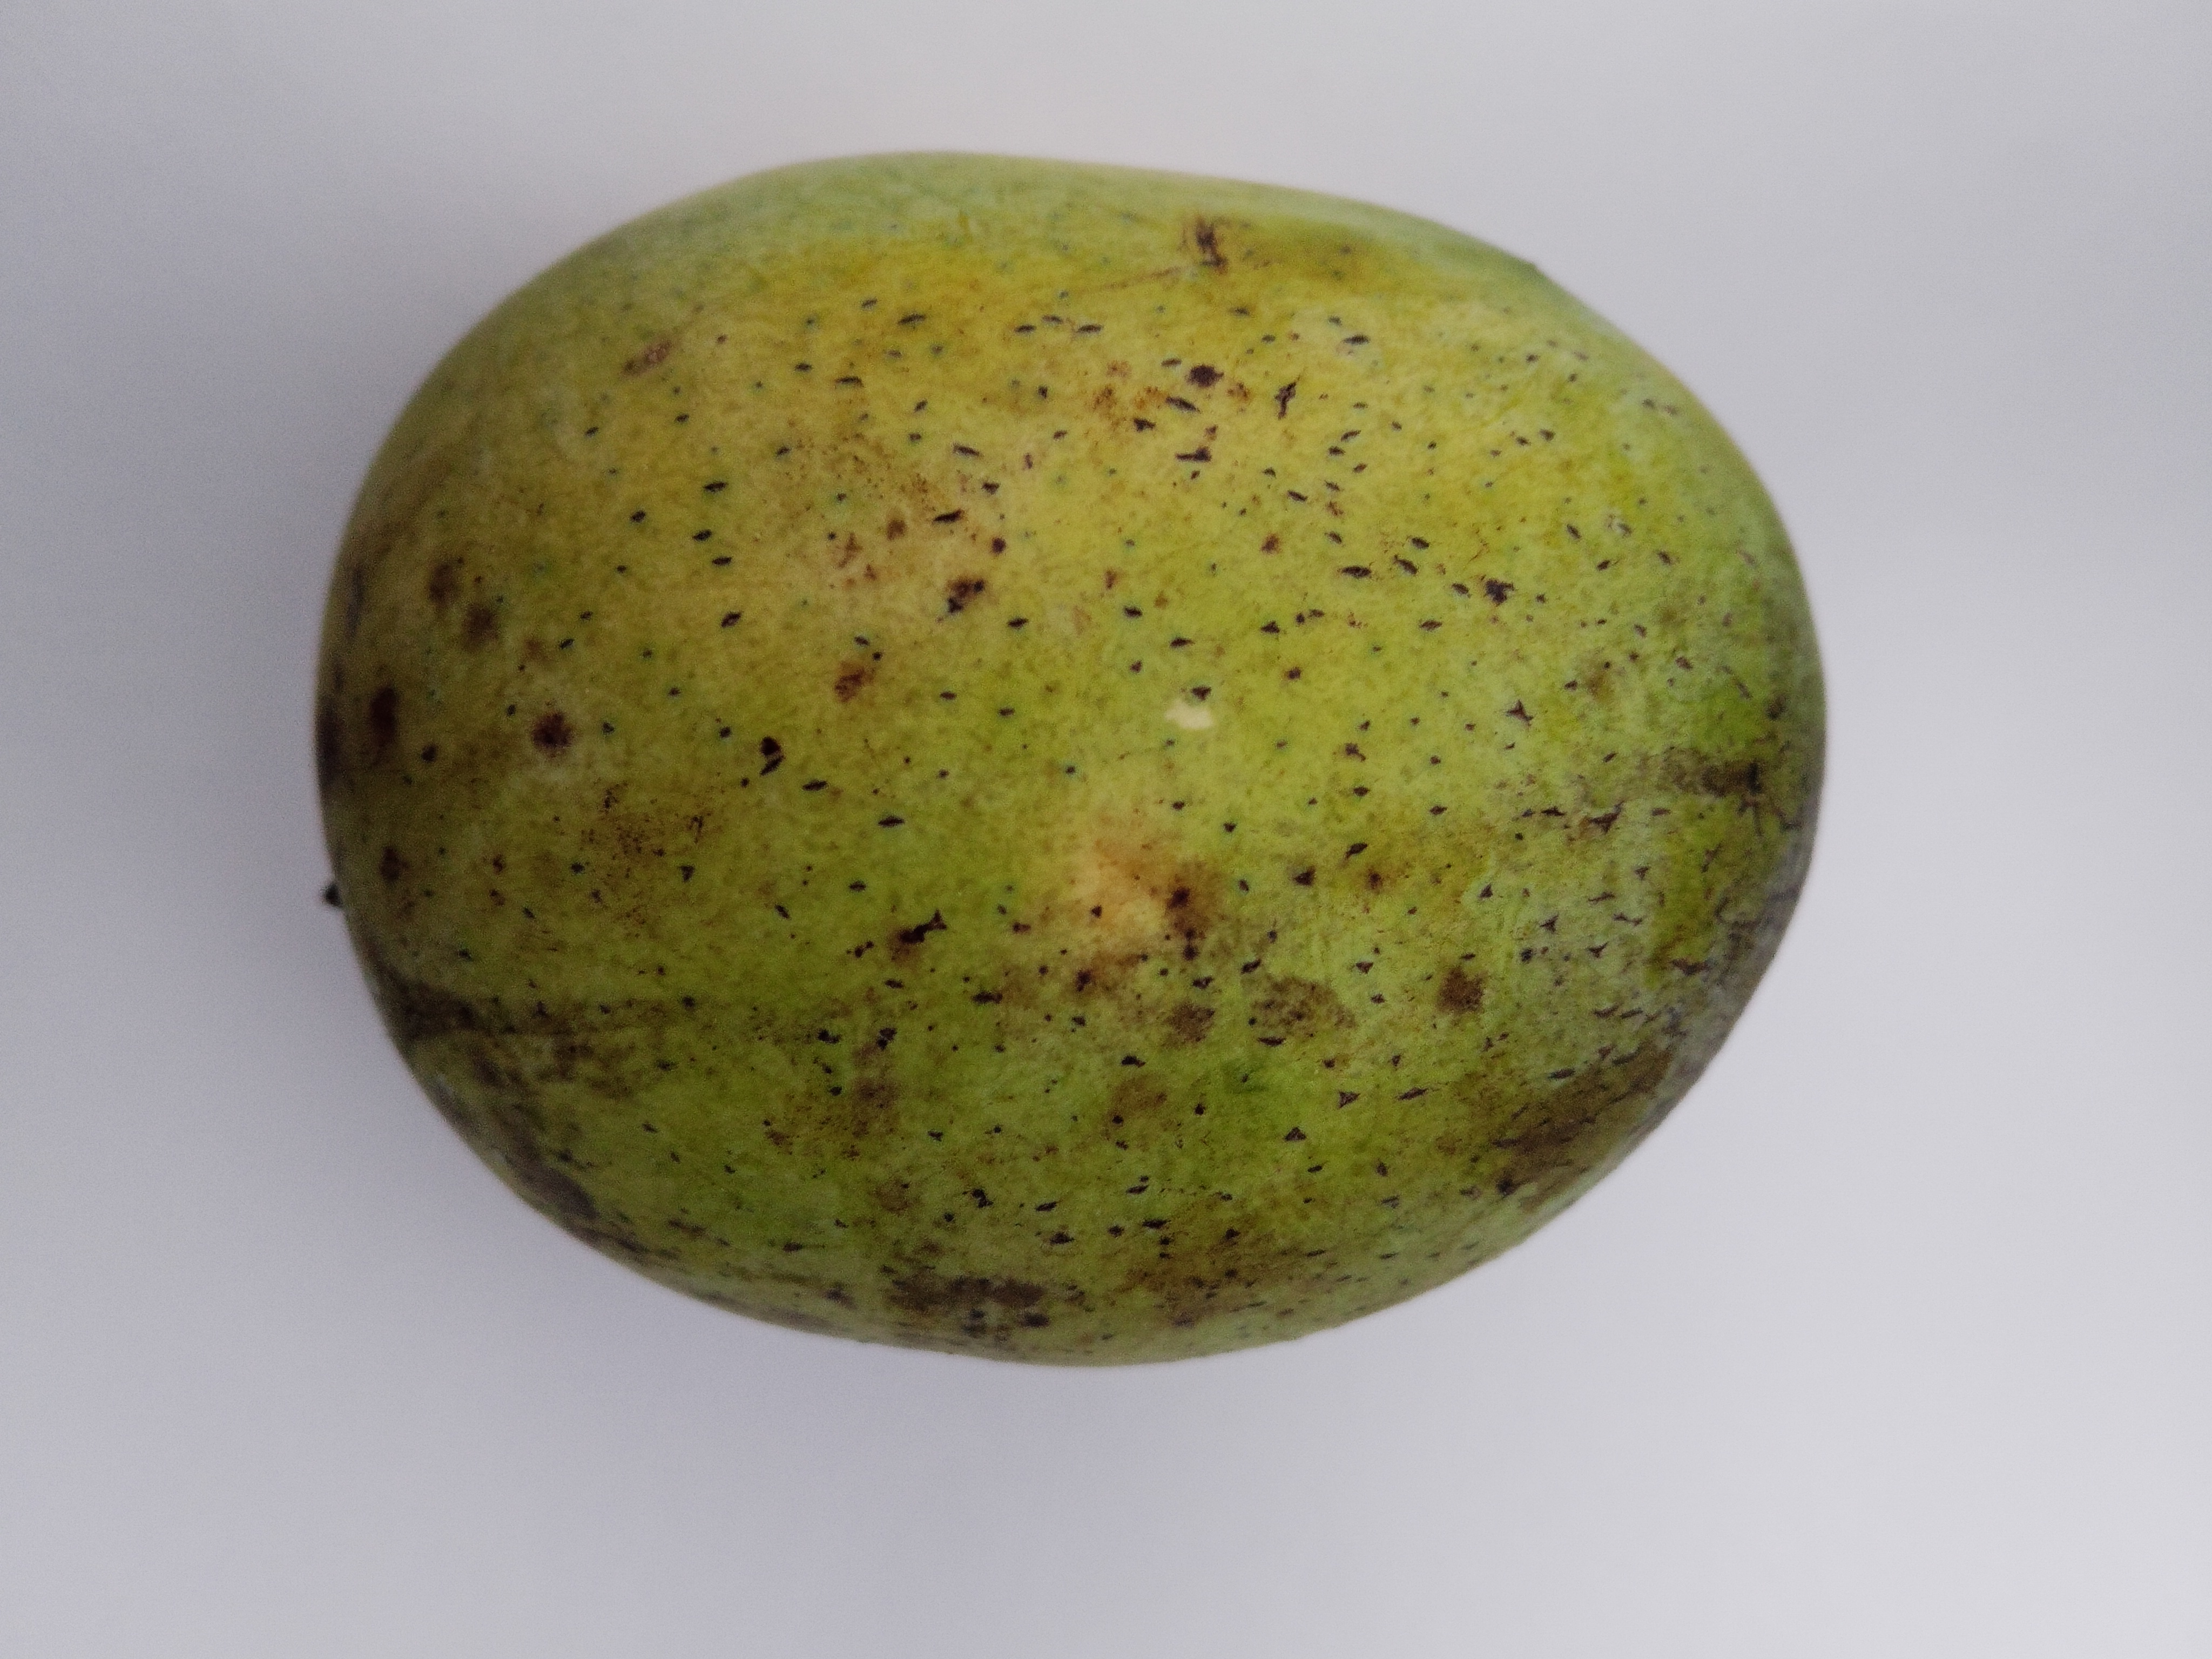
Mango variety: Langra